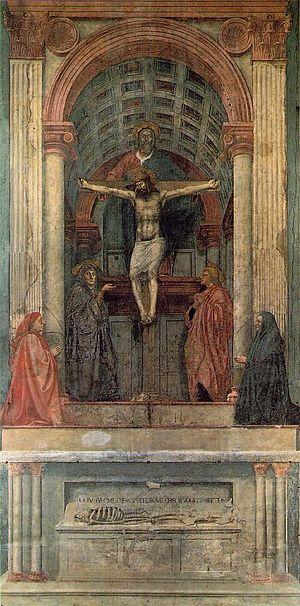
Le Trône de grâce est une figure de l'iconographie chrétienne consistant en une représentation verticale de la Sainte Trinité.
Dans le christianisme, la Trinité est le Dieu unique en trois personnes : le Père, le Fils et le Saint-Esprit, égaux, participant d'une même essence divine et pourtant fondamentalement distincts. Le terme Trinitas est forgé en latin par Tertullien.
La Trinité est une fresque de Masaccio, peinte dans l'église Santa Maria Novella à Florence, entre 1425 et 1428, selon les sources, et redécouverte en 1861.